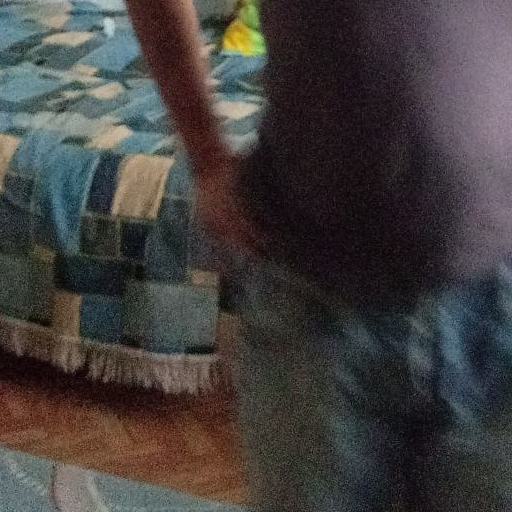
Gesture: no_gesture